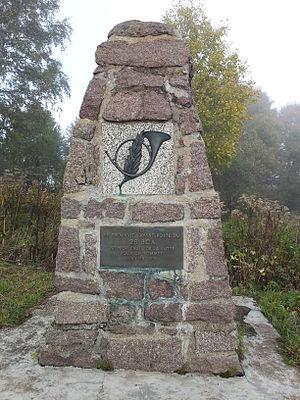
Photo prise par moi sur place
Le 28ᵉ bataillon de chasseurs alpins est une unité militaire française dissoute de l'infanterie alpine stationnée à Grenoble dans l'Isère.